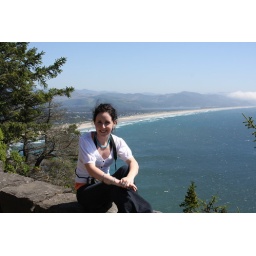
That beach below us is huge, you can just about make out houses down there